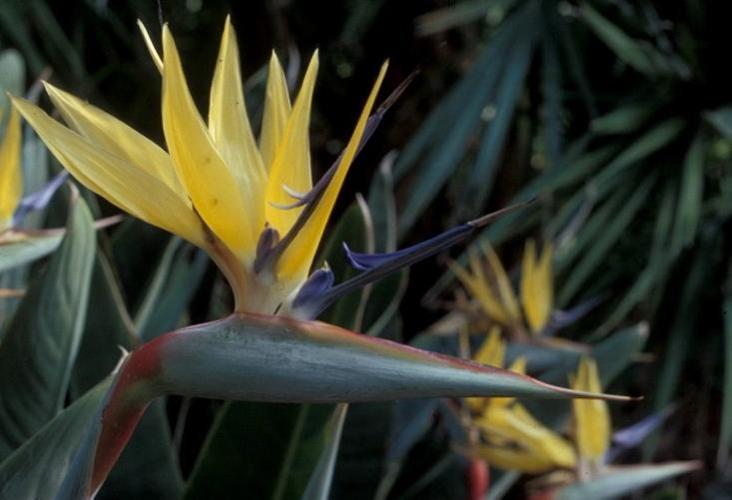
Label: bird of paradise